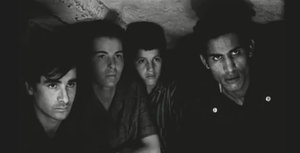
L'Algérie ; et arabe algérien : الدزاير, الجازاير ou لدزاير ; en tamazight et tifinagh ⴷⵣⴰⵢⵔ est un pays d’Afrique du Nord faisant partie du Maghreb. Depuis 1962, elle est nommée en forme longue République algérienne démocratique et populaire, abrégée en RADP. Sa capitale est Alger, la ville la plus peuplée du pays, dans le Nord, sur la côte méditerranéenne.